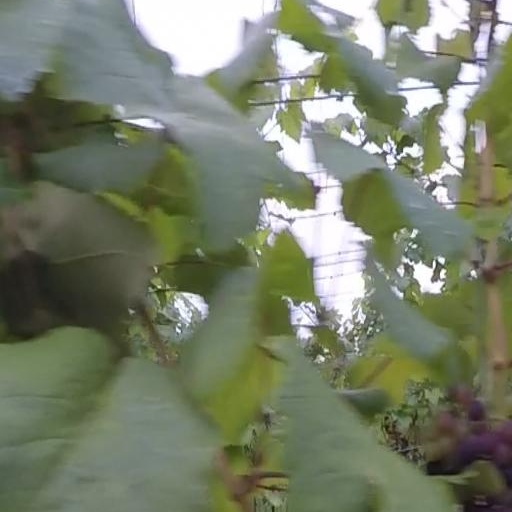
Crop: grape